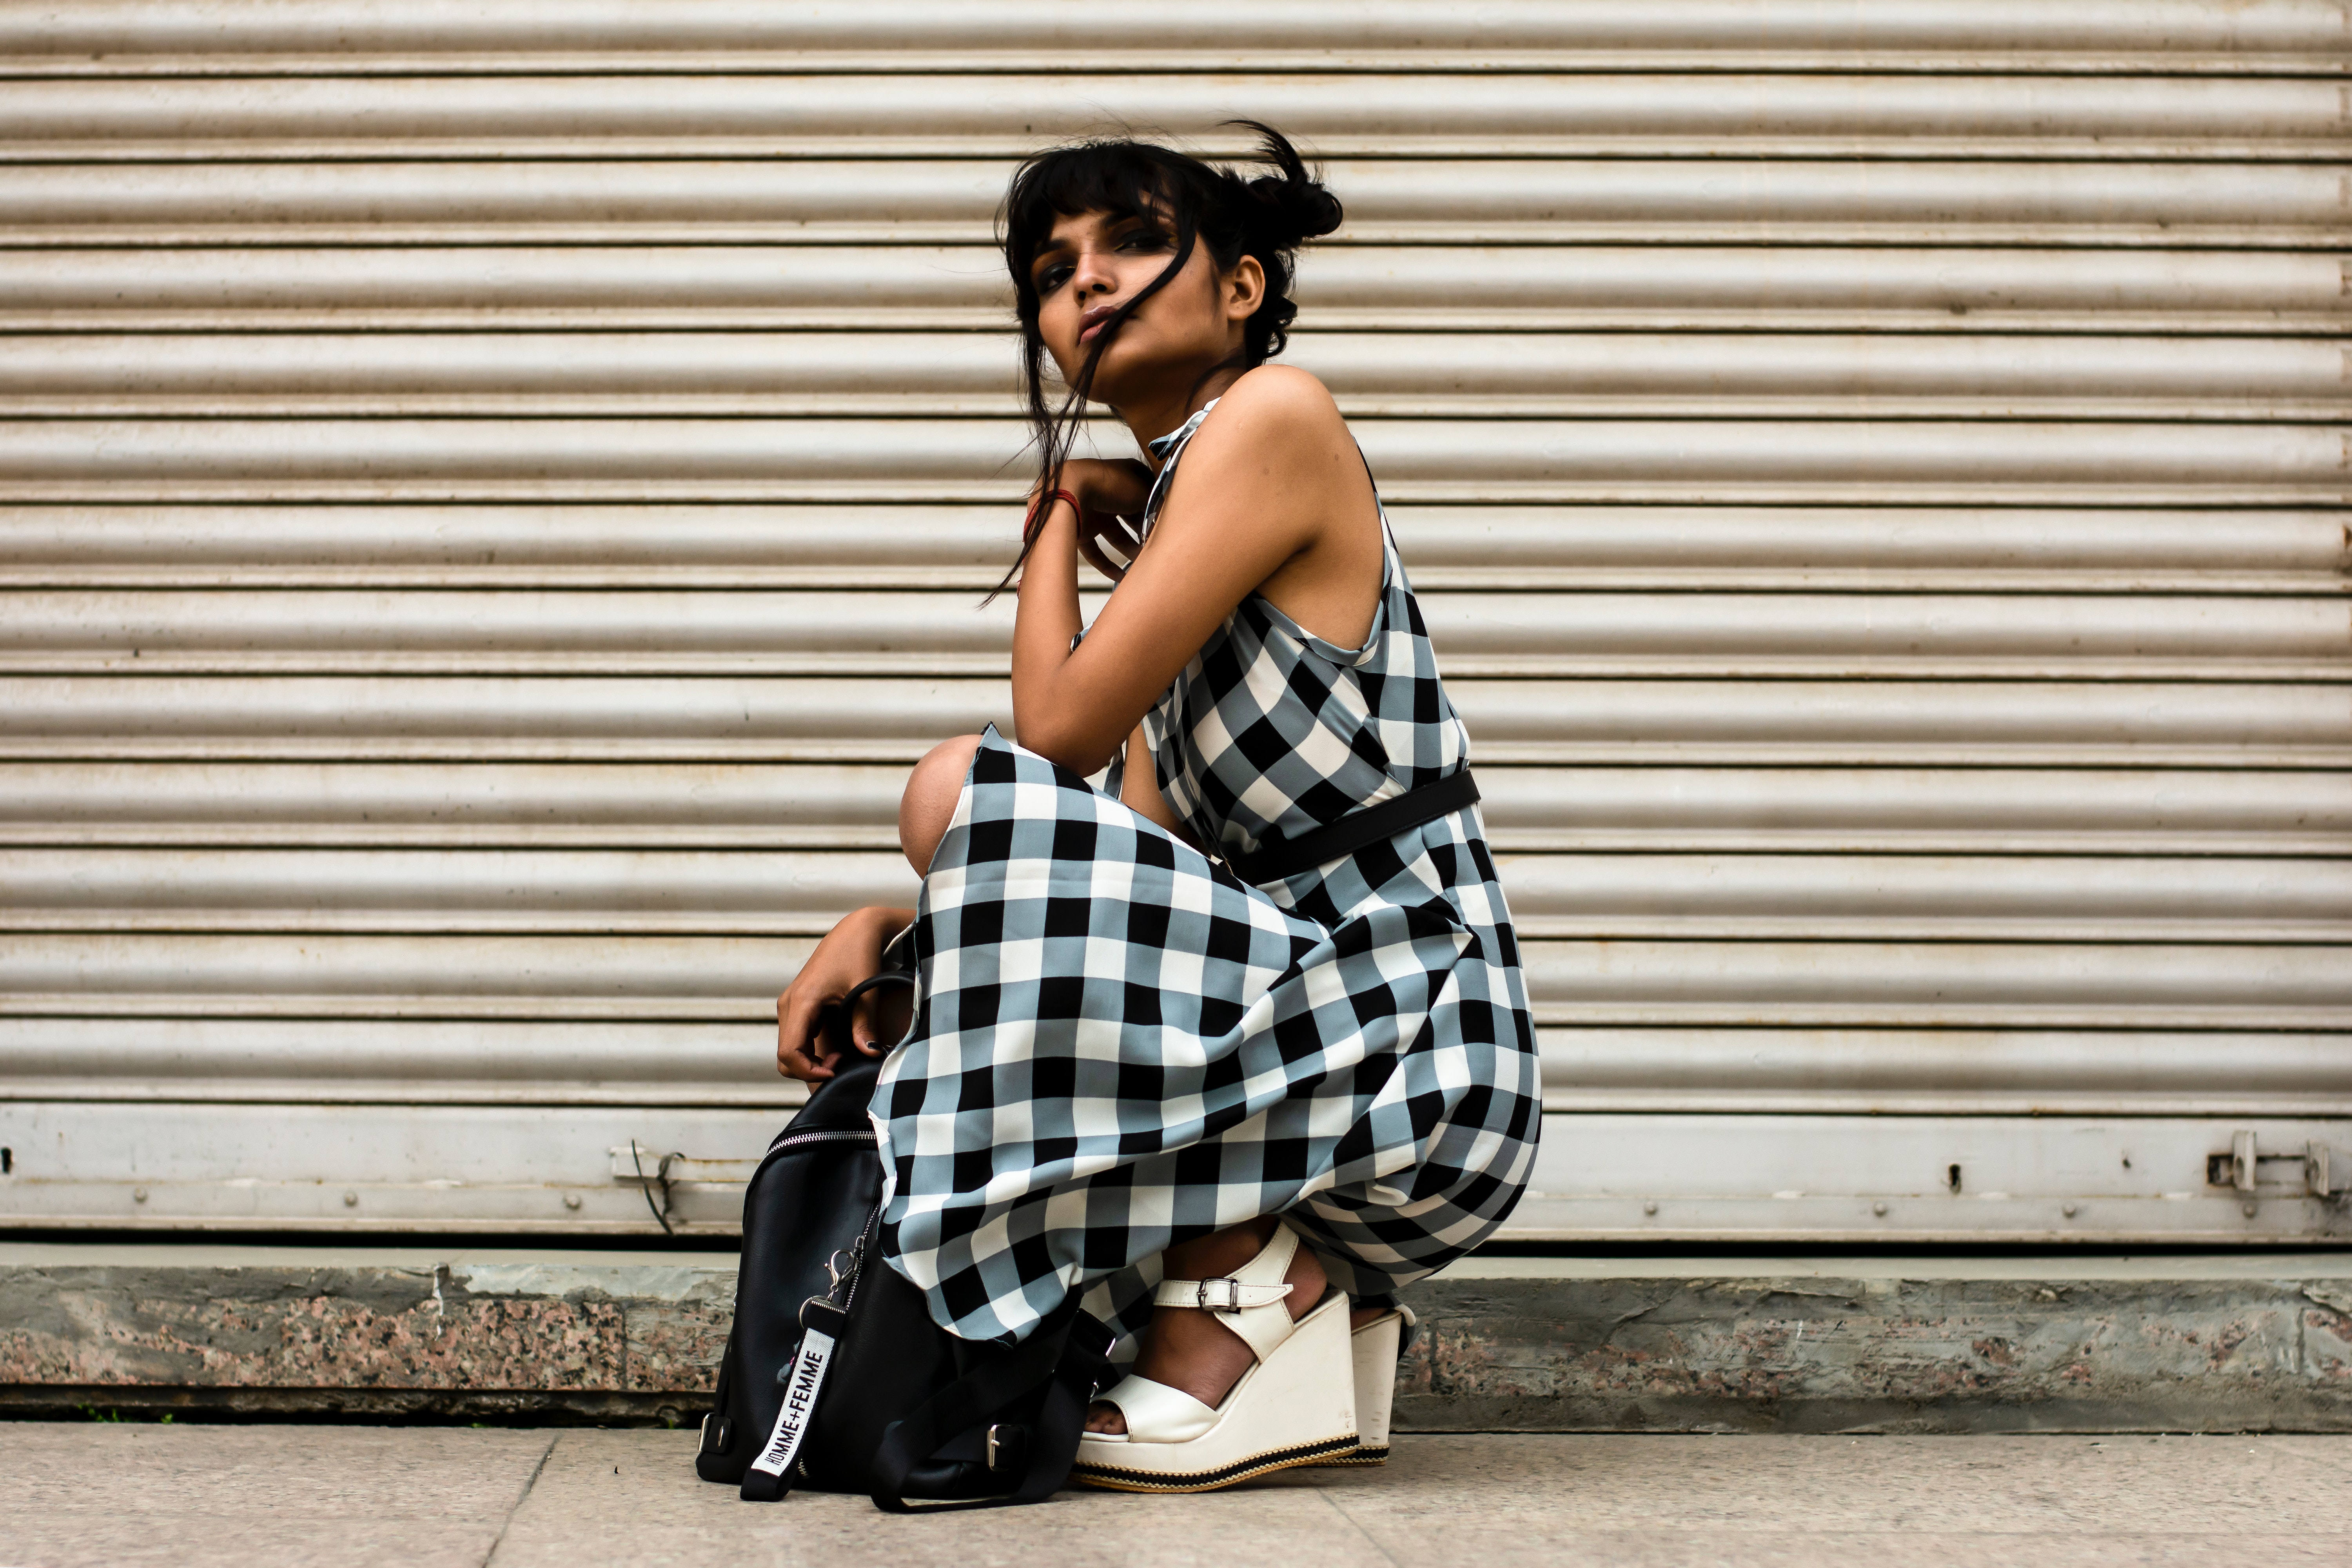
shoulder, street fashion, joint, plaid, fashion, snapshot, tartan, pattern, design, black and white, sitting, footwear, dress, photography, knee, textile, waist, fashion accessory, shoe, style, street